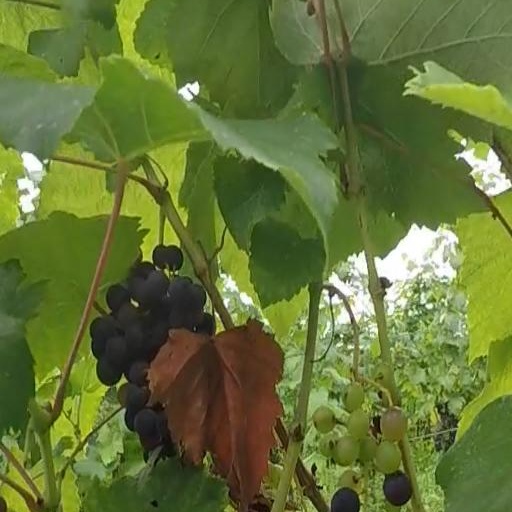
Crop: grape